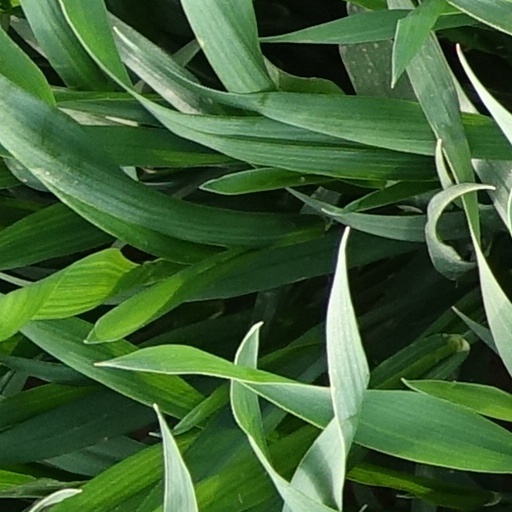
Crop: wheat